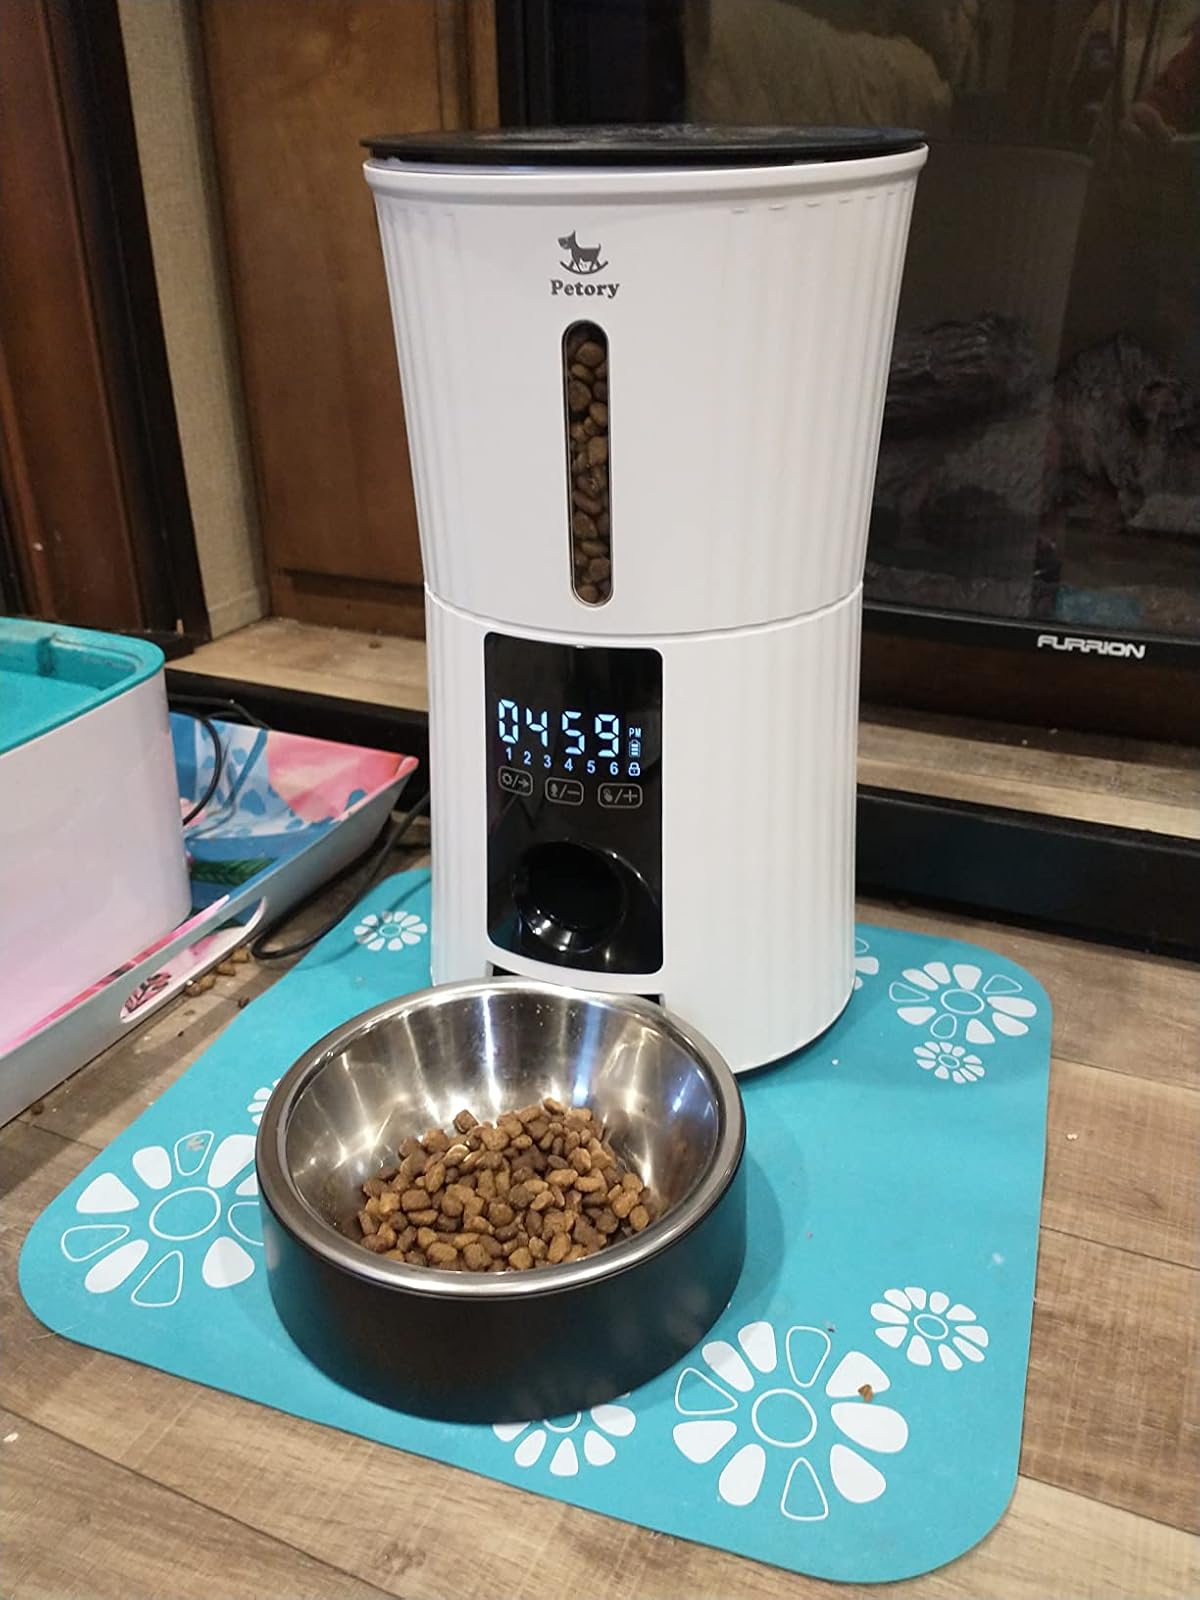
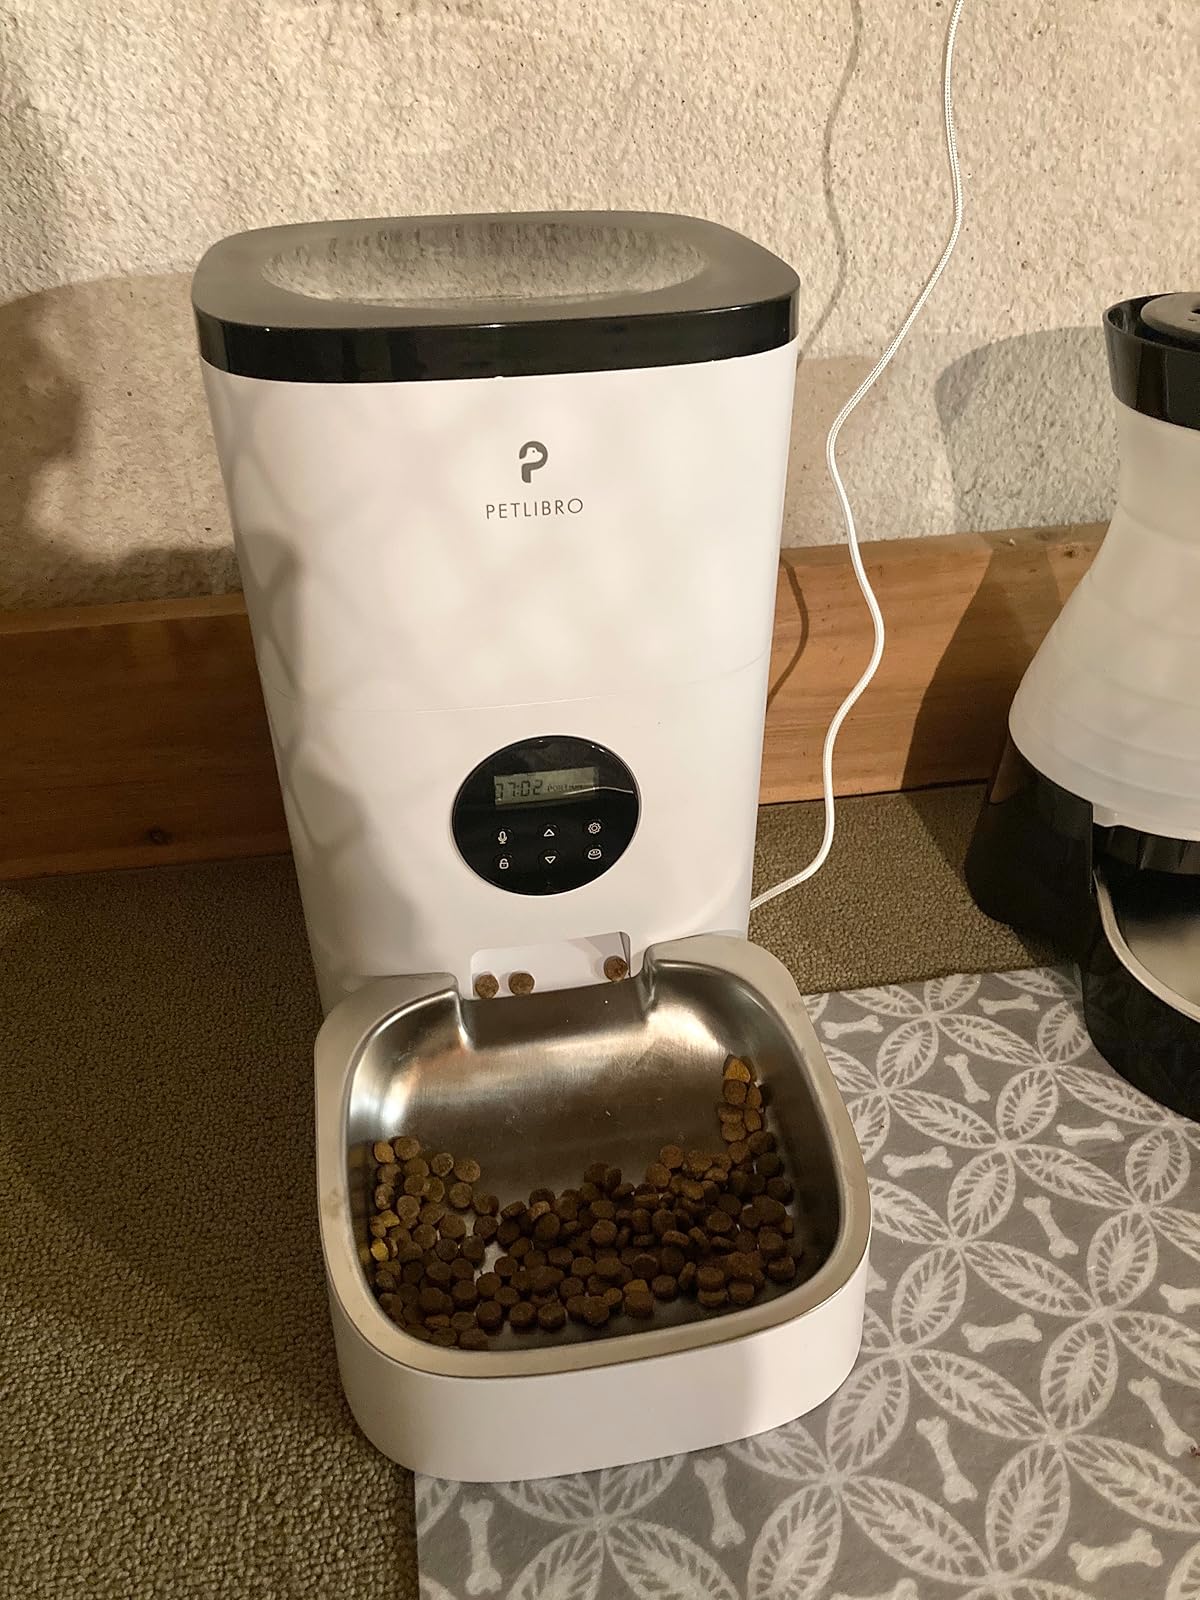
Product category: items_feeder
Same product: no